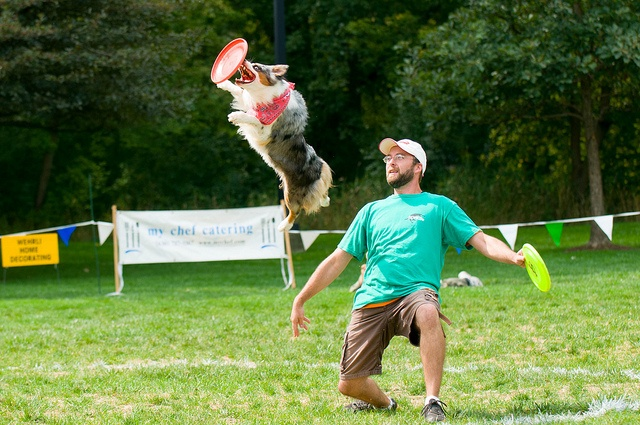
A man standing next to a  dog on top of a field.
a man with his dog catching a red frisbee
A man and a dog are playing frisbee in the park.
A dog is jumping up to catch a frisbee.
A man and his dog playing Frisbee in the park